Still Kicking (film)

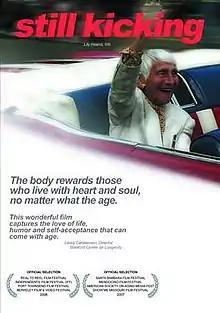
Original movie poster

Still Kicking: Six Artistic Women of Project Arts & Longevity is a 2006 32-minute documentary film by Pacific Grove filmmaker Greg Young, featuring six Bay Area women role models over 85 years old who remained artistically active. The catalyst for Young's film was Amy Gorman and Frances Kandl's Project Arts & Longevity through which they were exploring the link between longevity and artistic vitality. Along with the film the joint project resulted in a book entitled "Aging Artfully".